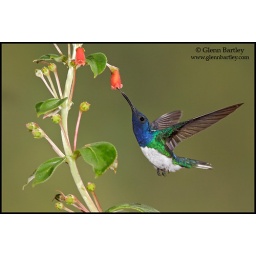
White-necked Jacobin (Florisuga mellivora) feeding at a flower while flying at Bueneventura Lodge in southwest Ecuador.